No. 149 Squadron RAF

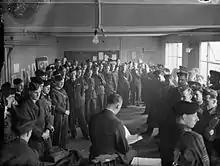
149 Squadron aircrew before being briefed for a raid at RAF Mildenhall

The squadron was reformed from 'B' Flight of No. 99 Squadron RAF on 12 April 1937 under No. 3 Group RAF at RAF Mildenhall, Suffolk where it remained until April 1942. Initially equipped with Heyford biplane bombers, the squadron converted to Vickers Wellingtons in January 1939. On 4 September 1939 L4259 was flown on "Ops Brunsbüttel 4/500 GP", the day after the declaration of war against Germany by Great Britain. (Source Pilot's Logbook).